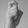
ASL letter: X